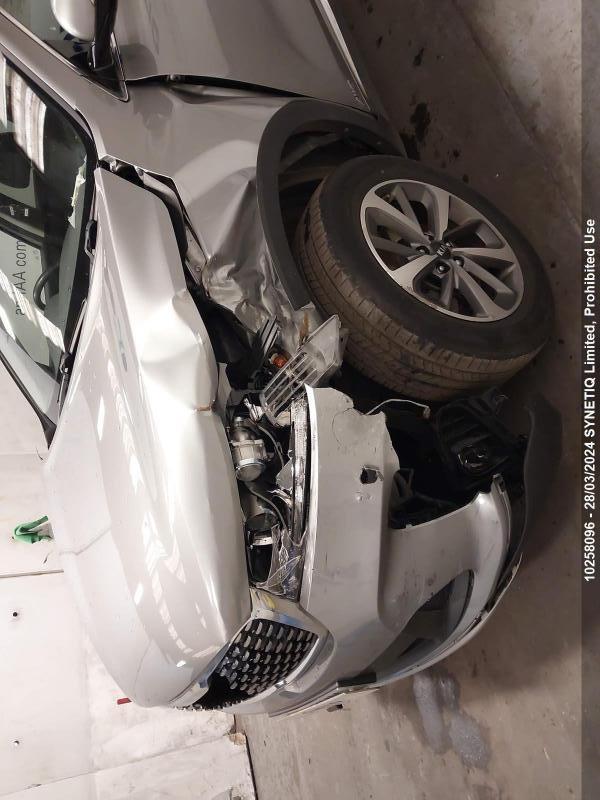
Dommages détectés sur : pare-choc avant, feu avant gauche, capot, aile avant gauche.
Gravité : majeur